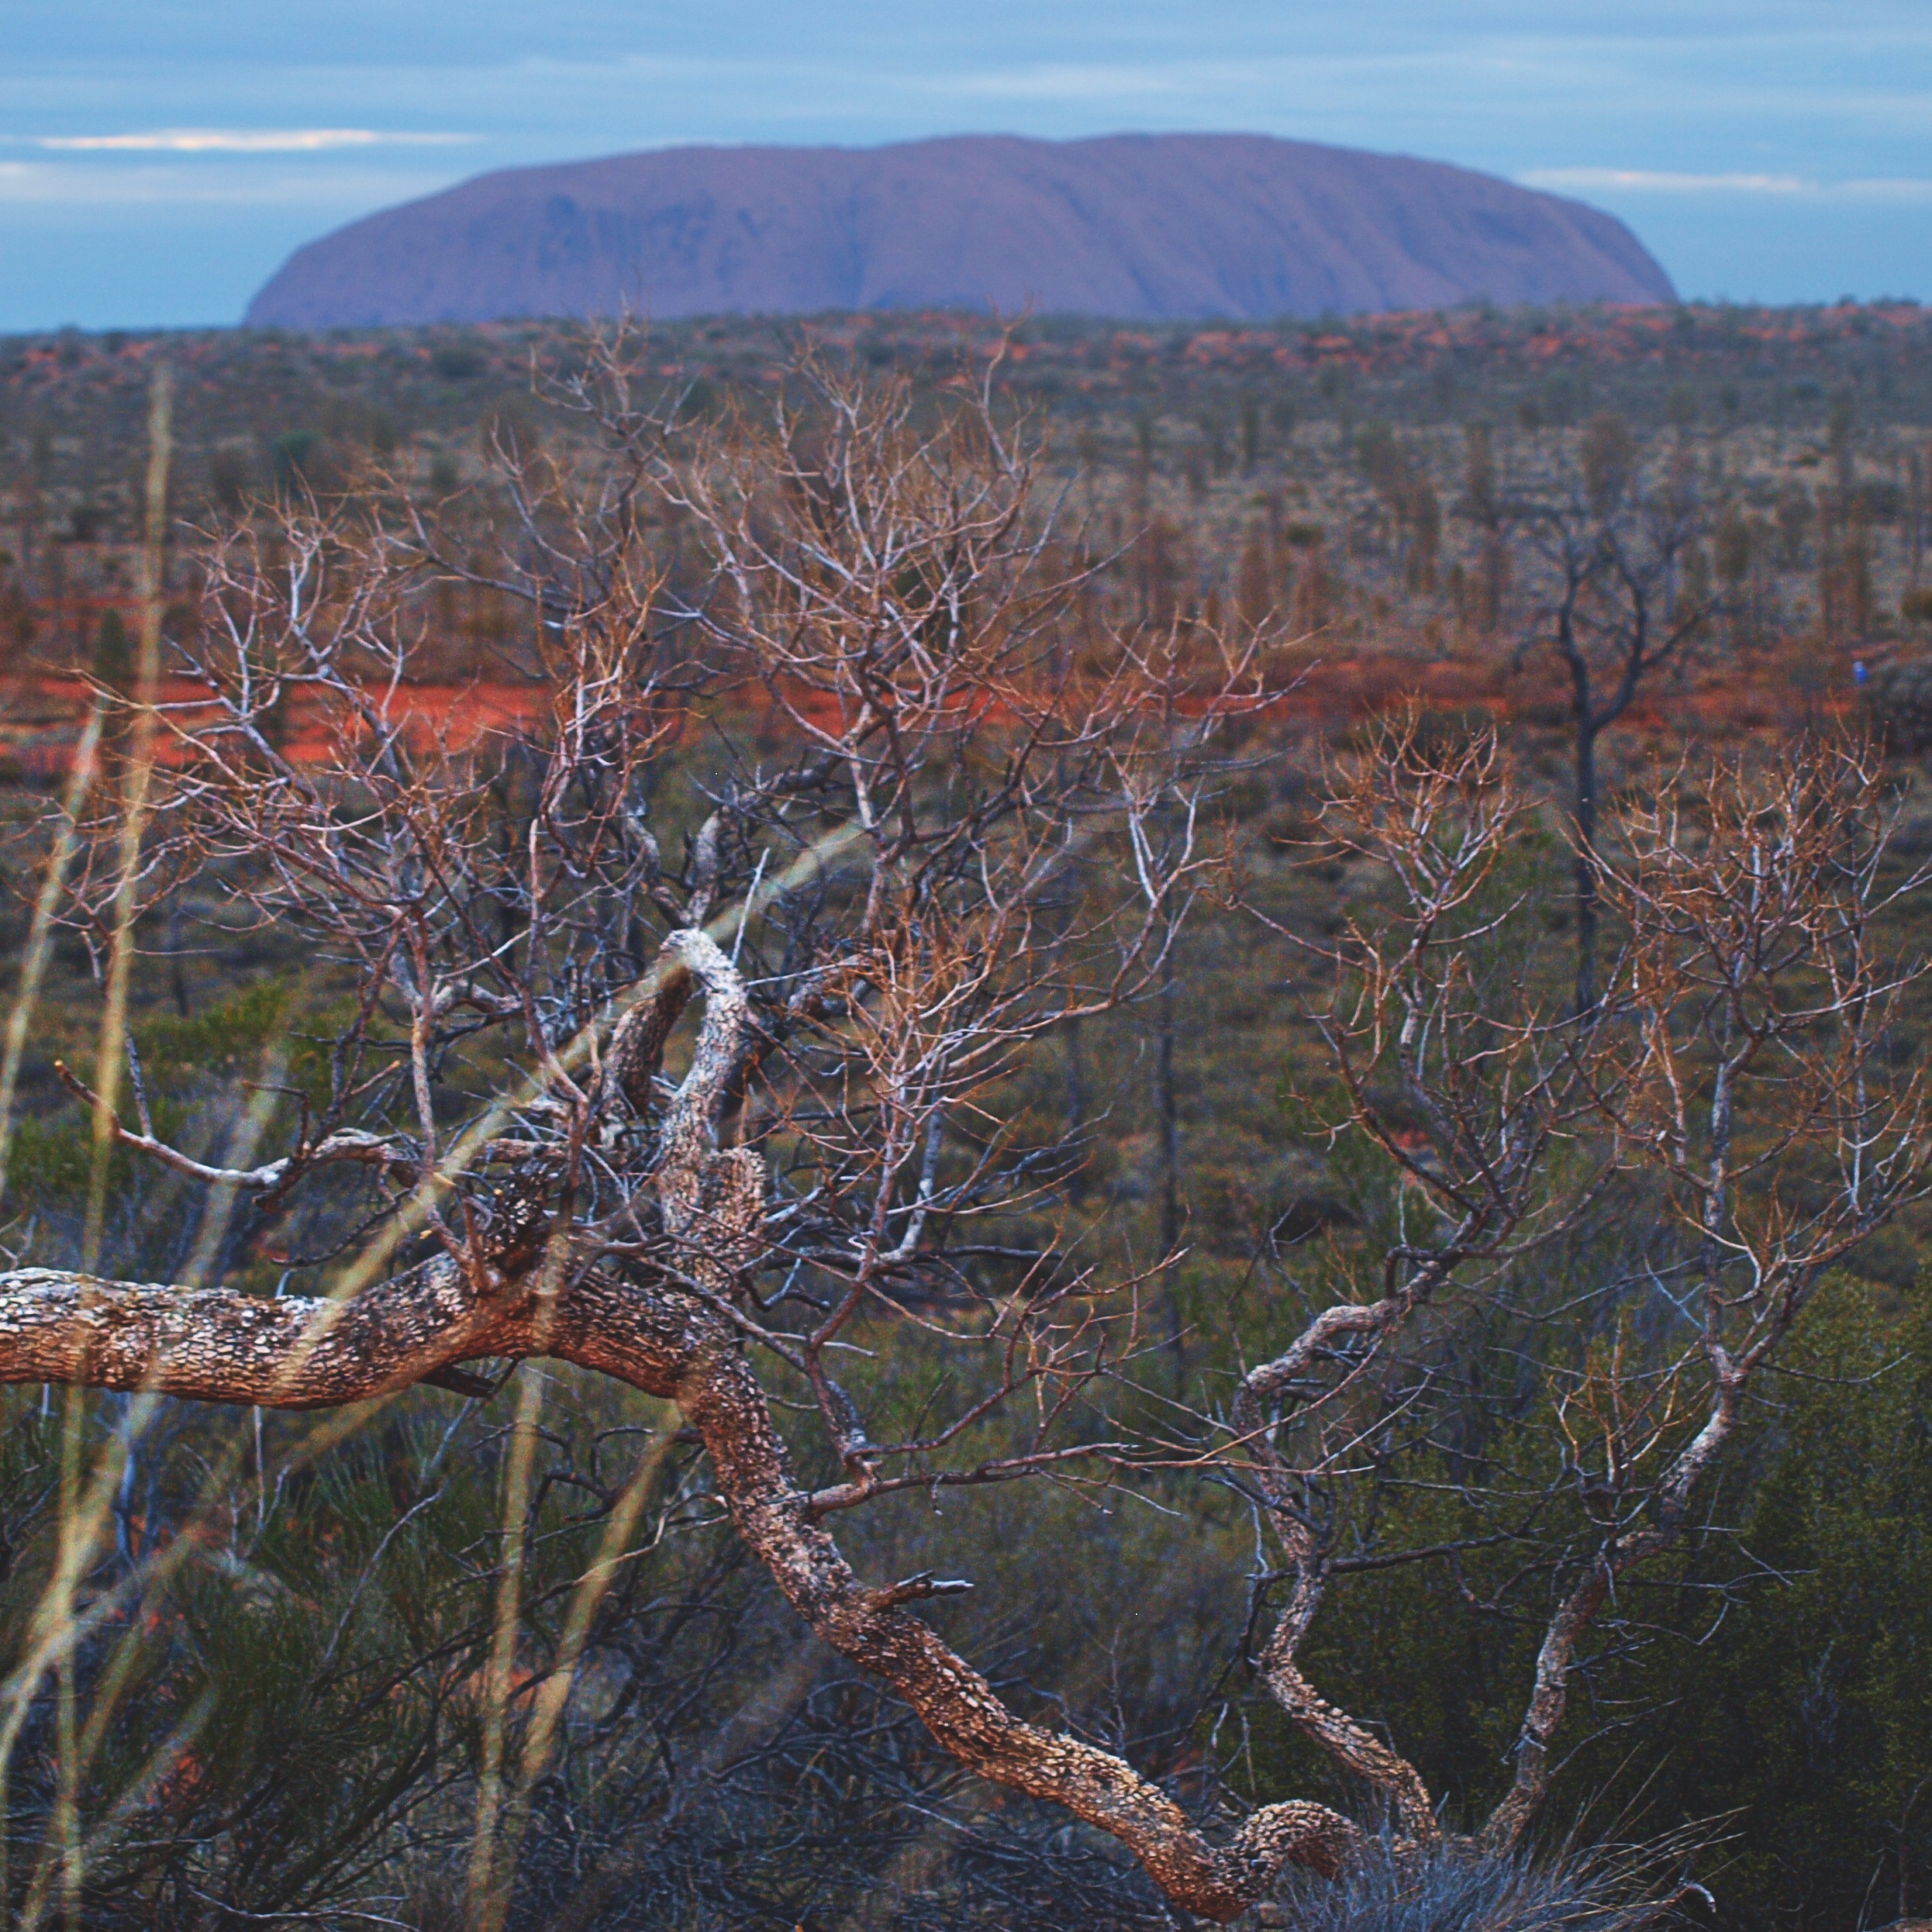
landscape, tree, nature, forest, outdoor, rock, wilderness, mountain, leaf, arid, desert, dawn, travel, dry, environment, red, tranquil, scenic, autumn, park, scenery, landmark, lonely, tourism, desert landscape, australia, national, alice, geology, uluru, wetland, centre, sacred, habitat, ecosystem, outback, territory, aboriginal, nobody, northern territory, ayers, natural environment, woody plant